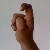
The image shows a hand gesture representing the letter 'X' in Indian Sign Language.